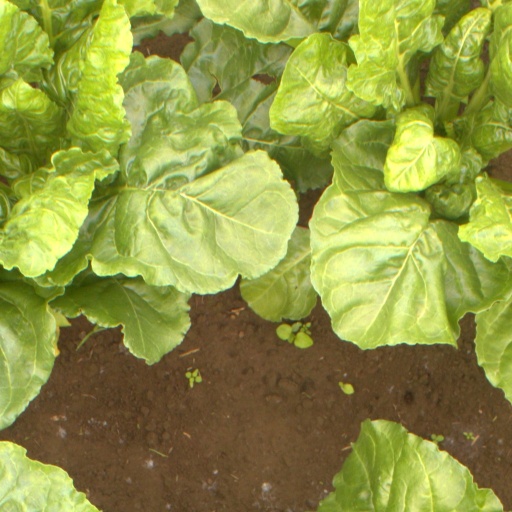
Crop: sugar beet